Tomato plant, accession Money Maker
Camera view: vertical (180 deg); turntable rotation: 30 degrees
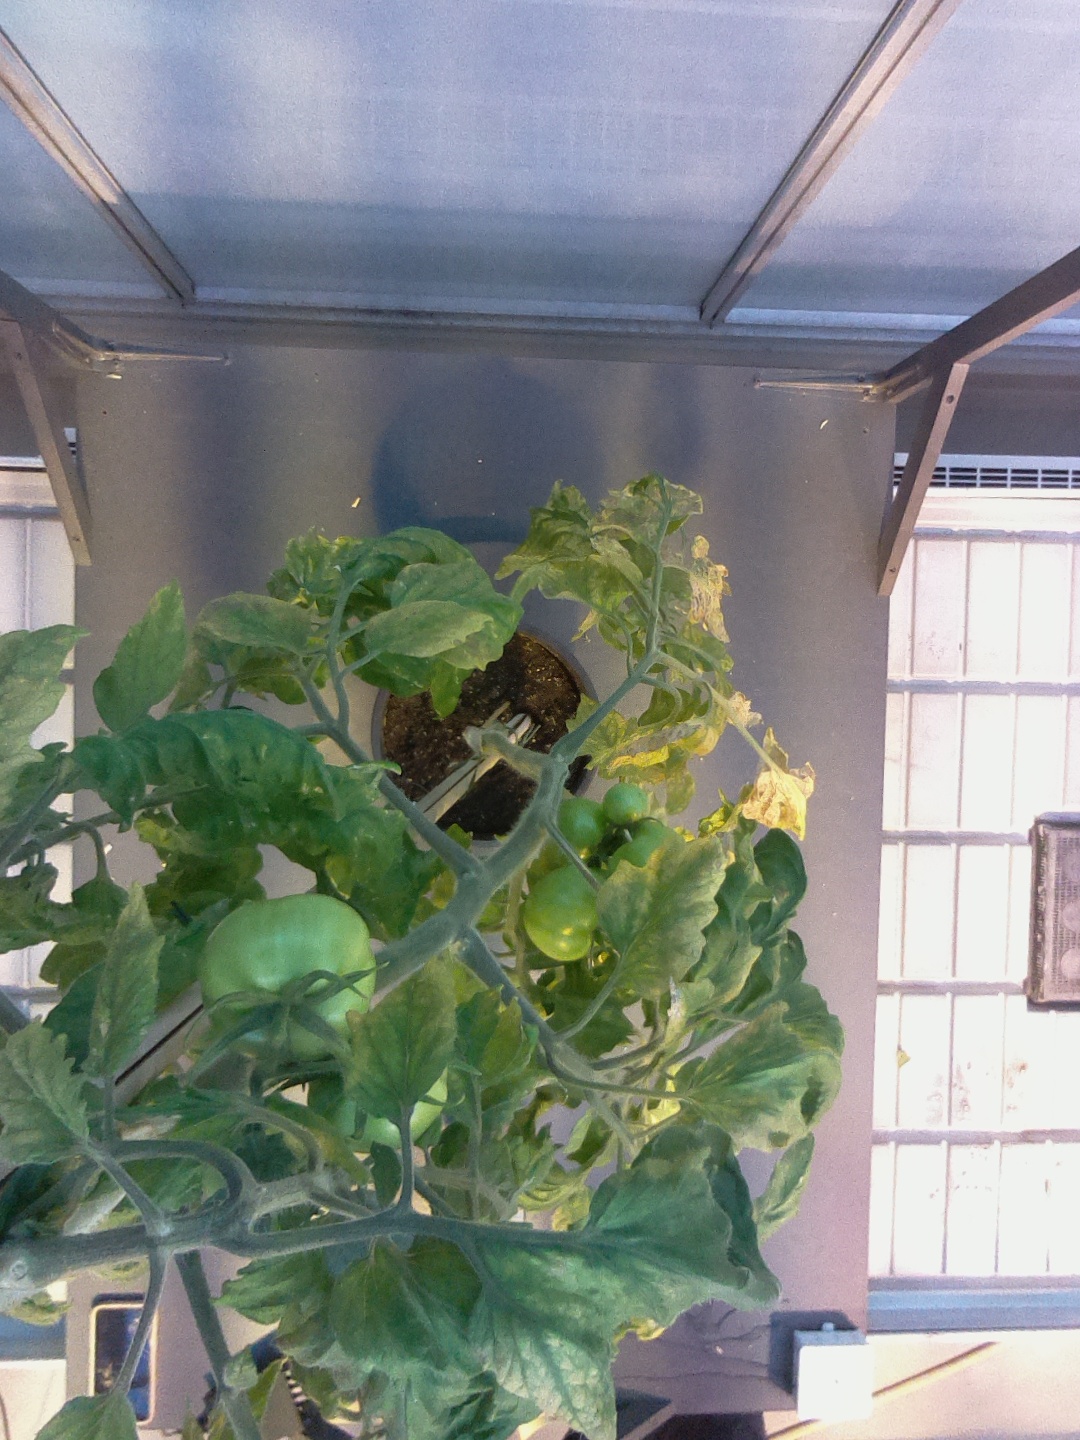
BBCH growth stage 79: 90% -100% of final fruit size